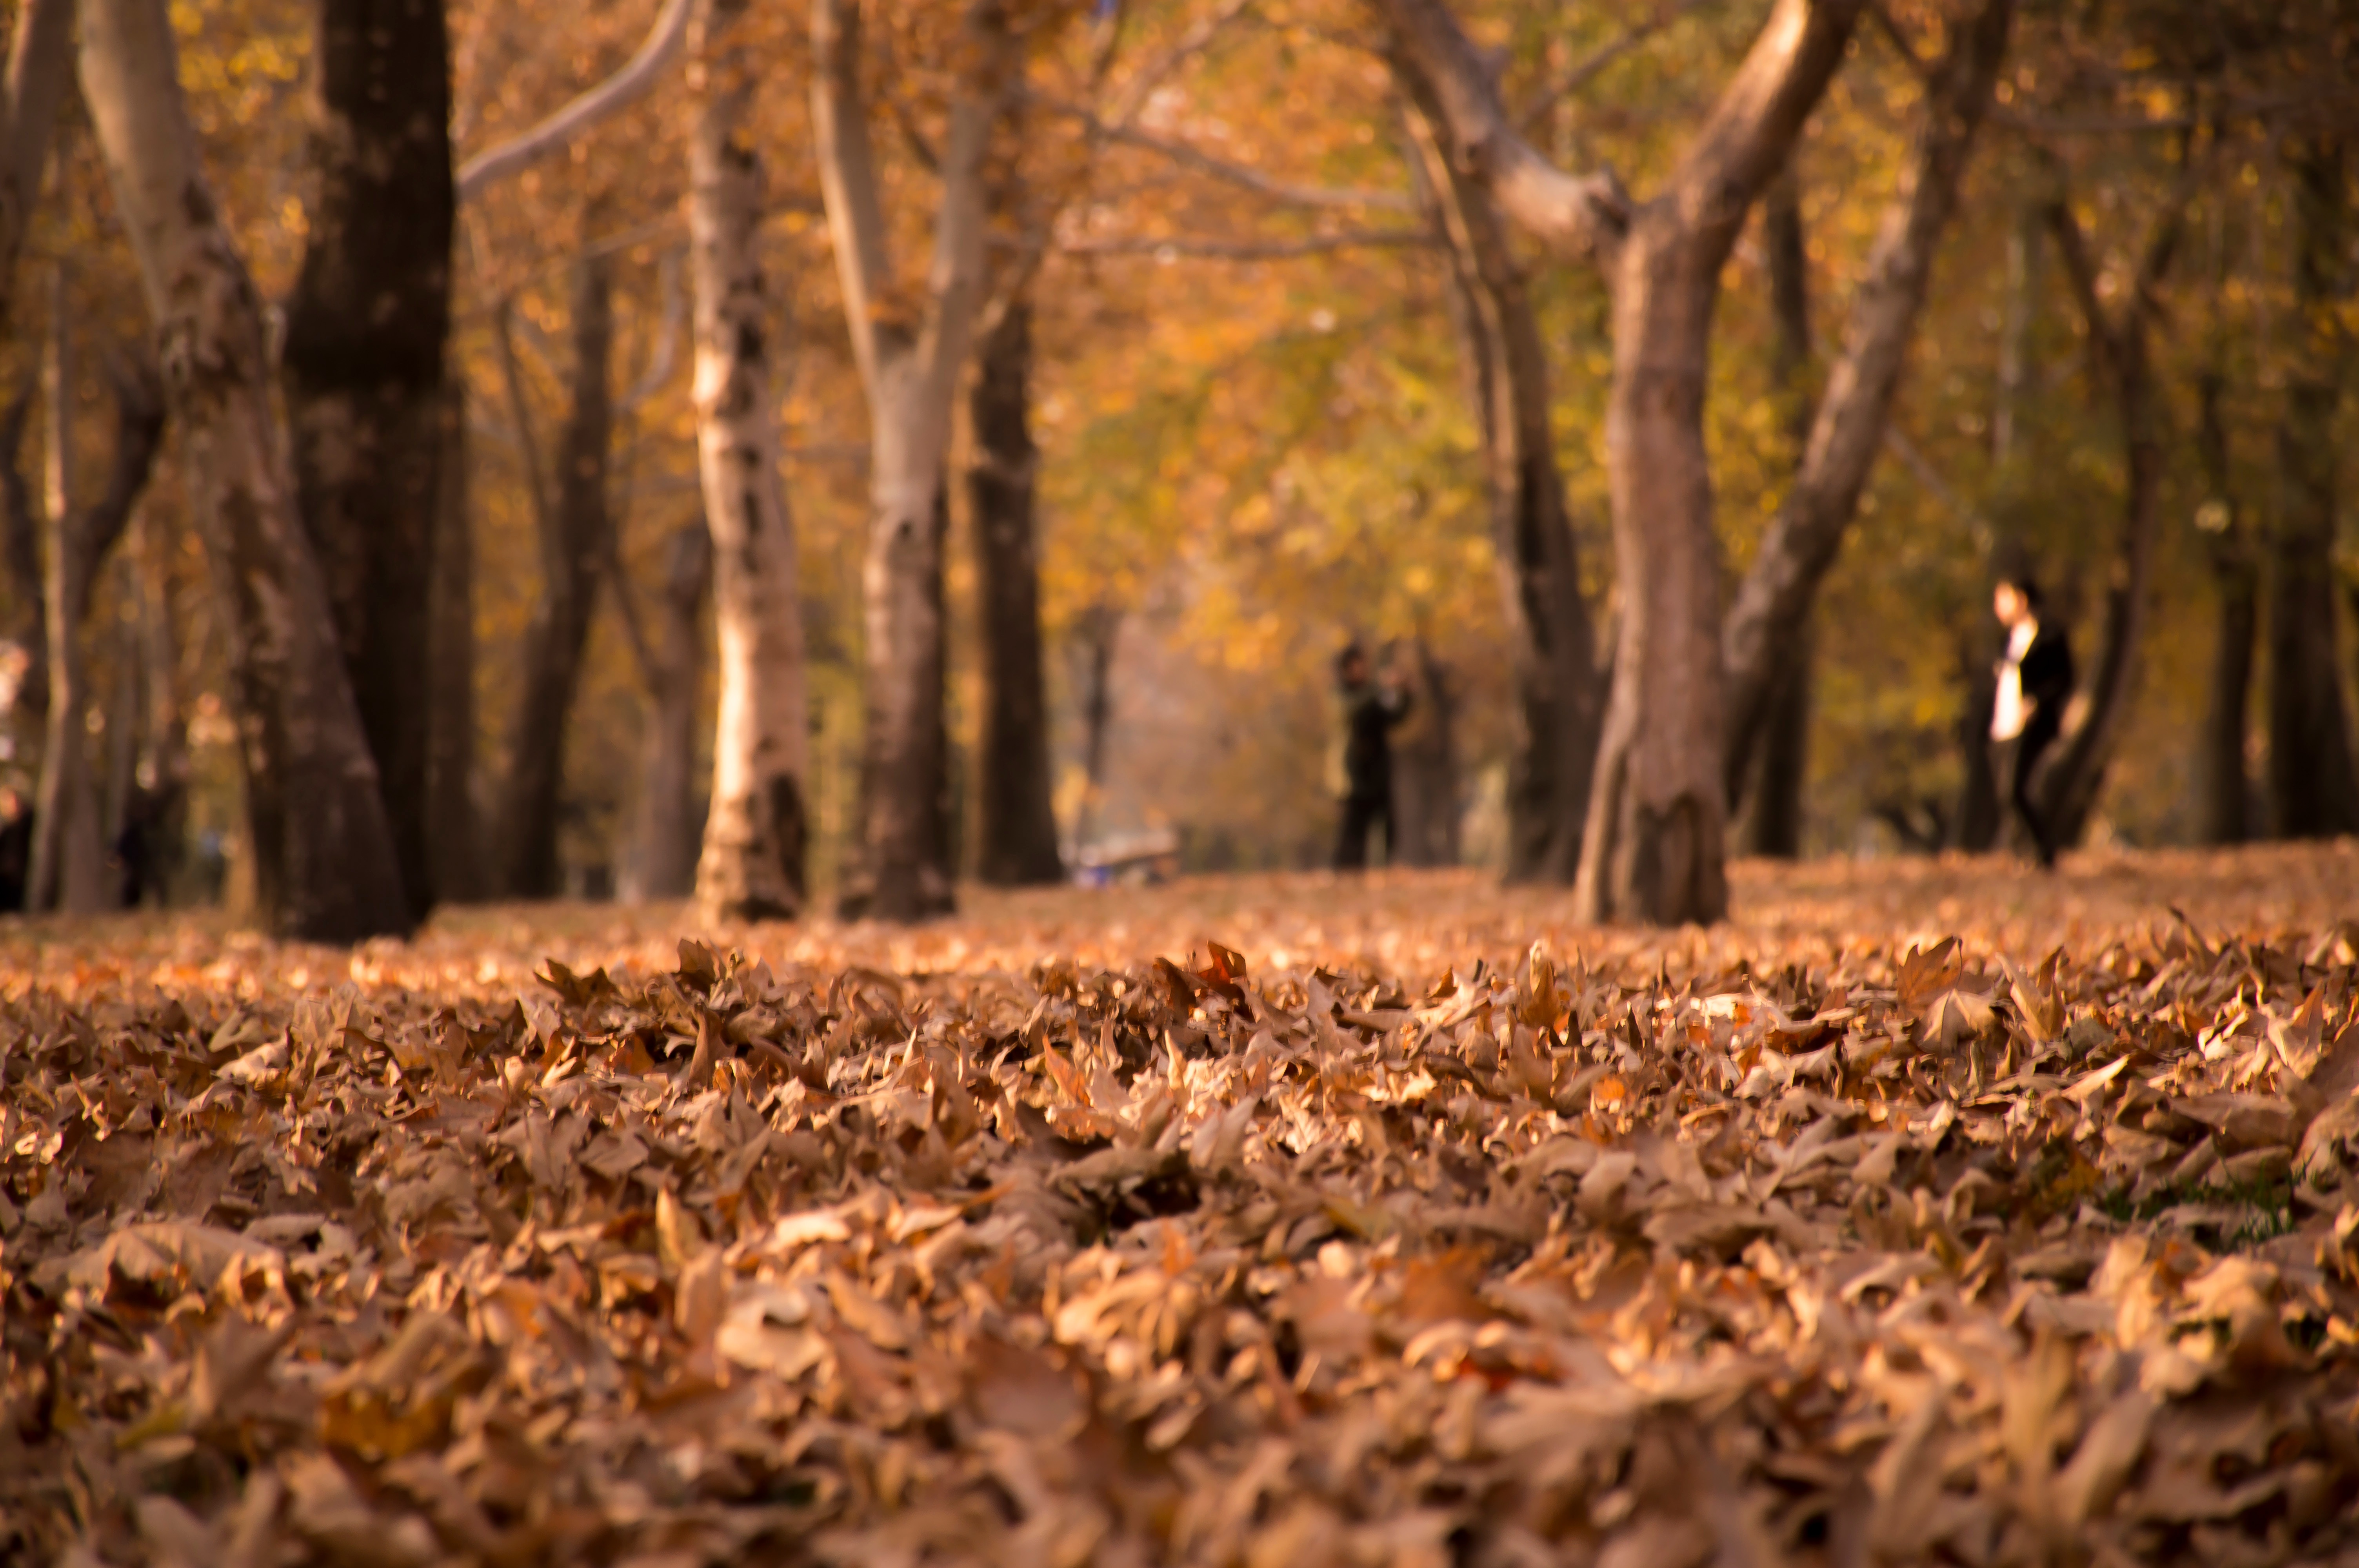
tree, nature, forest, wilderness, branch, plant, sunlight, morning, leaf, autumn, soil, season, woodland, habitat, ecosystem, natural environment, woody plant